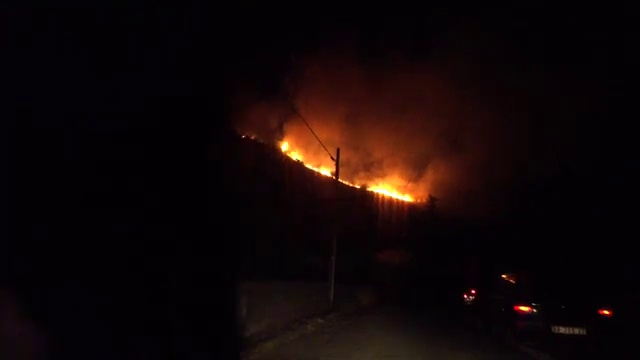
Fire: yes
Smoke: yes